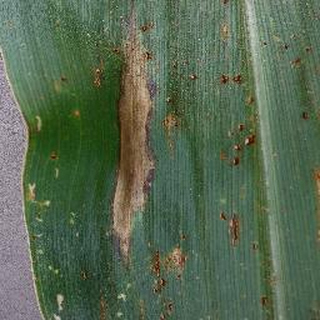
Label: corn_northern_leaf_blight